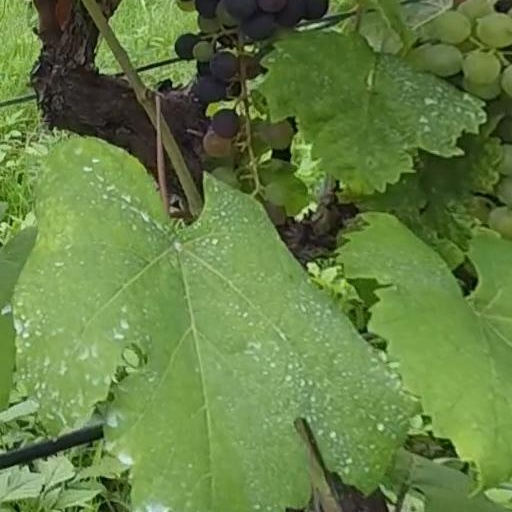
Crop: grape